Simplon Hospice

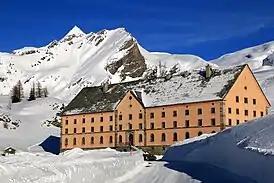
Simplon Hospice in winter time

The Simplon Hospice is a large building where travellers and merchants can get food, accommodation and shelter from the harsh climate. In a decree of 21 February 1801 Napoleon Bonaparte commissioned the building of a hospice on top of the Simplon Pass. The hospice has always been run by the Canons of Saint Augustine.